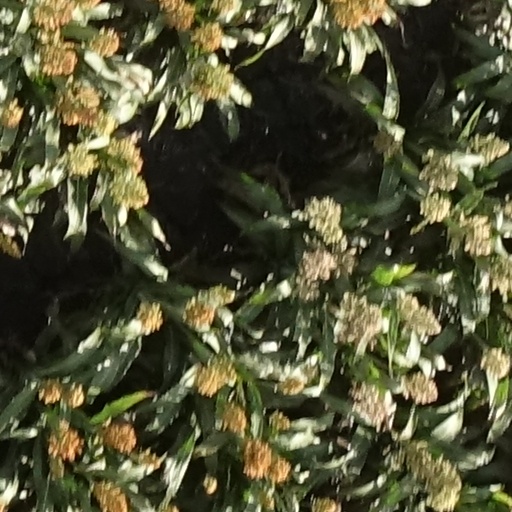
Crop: sorghum